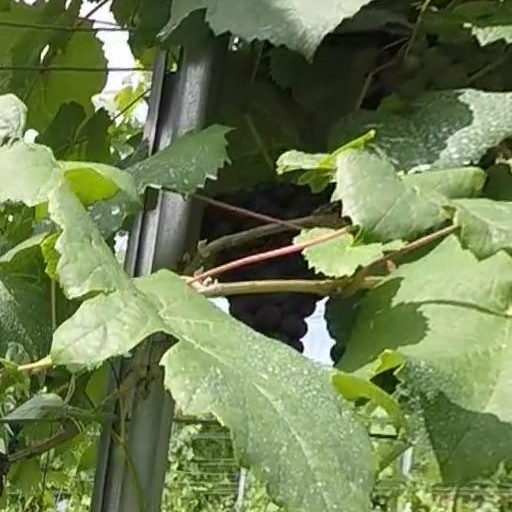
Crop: grape